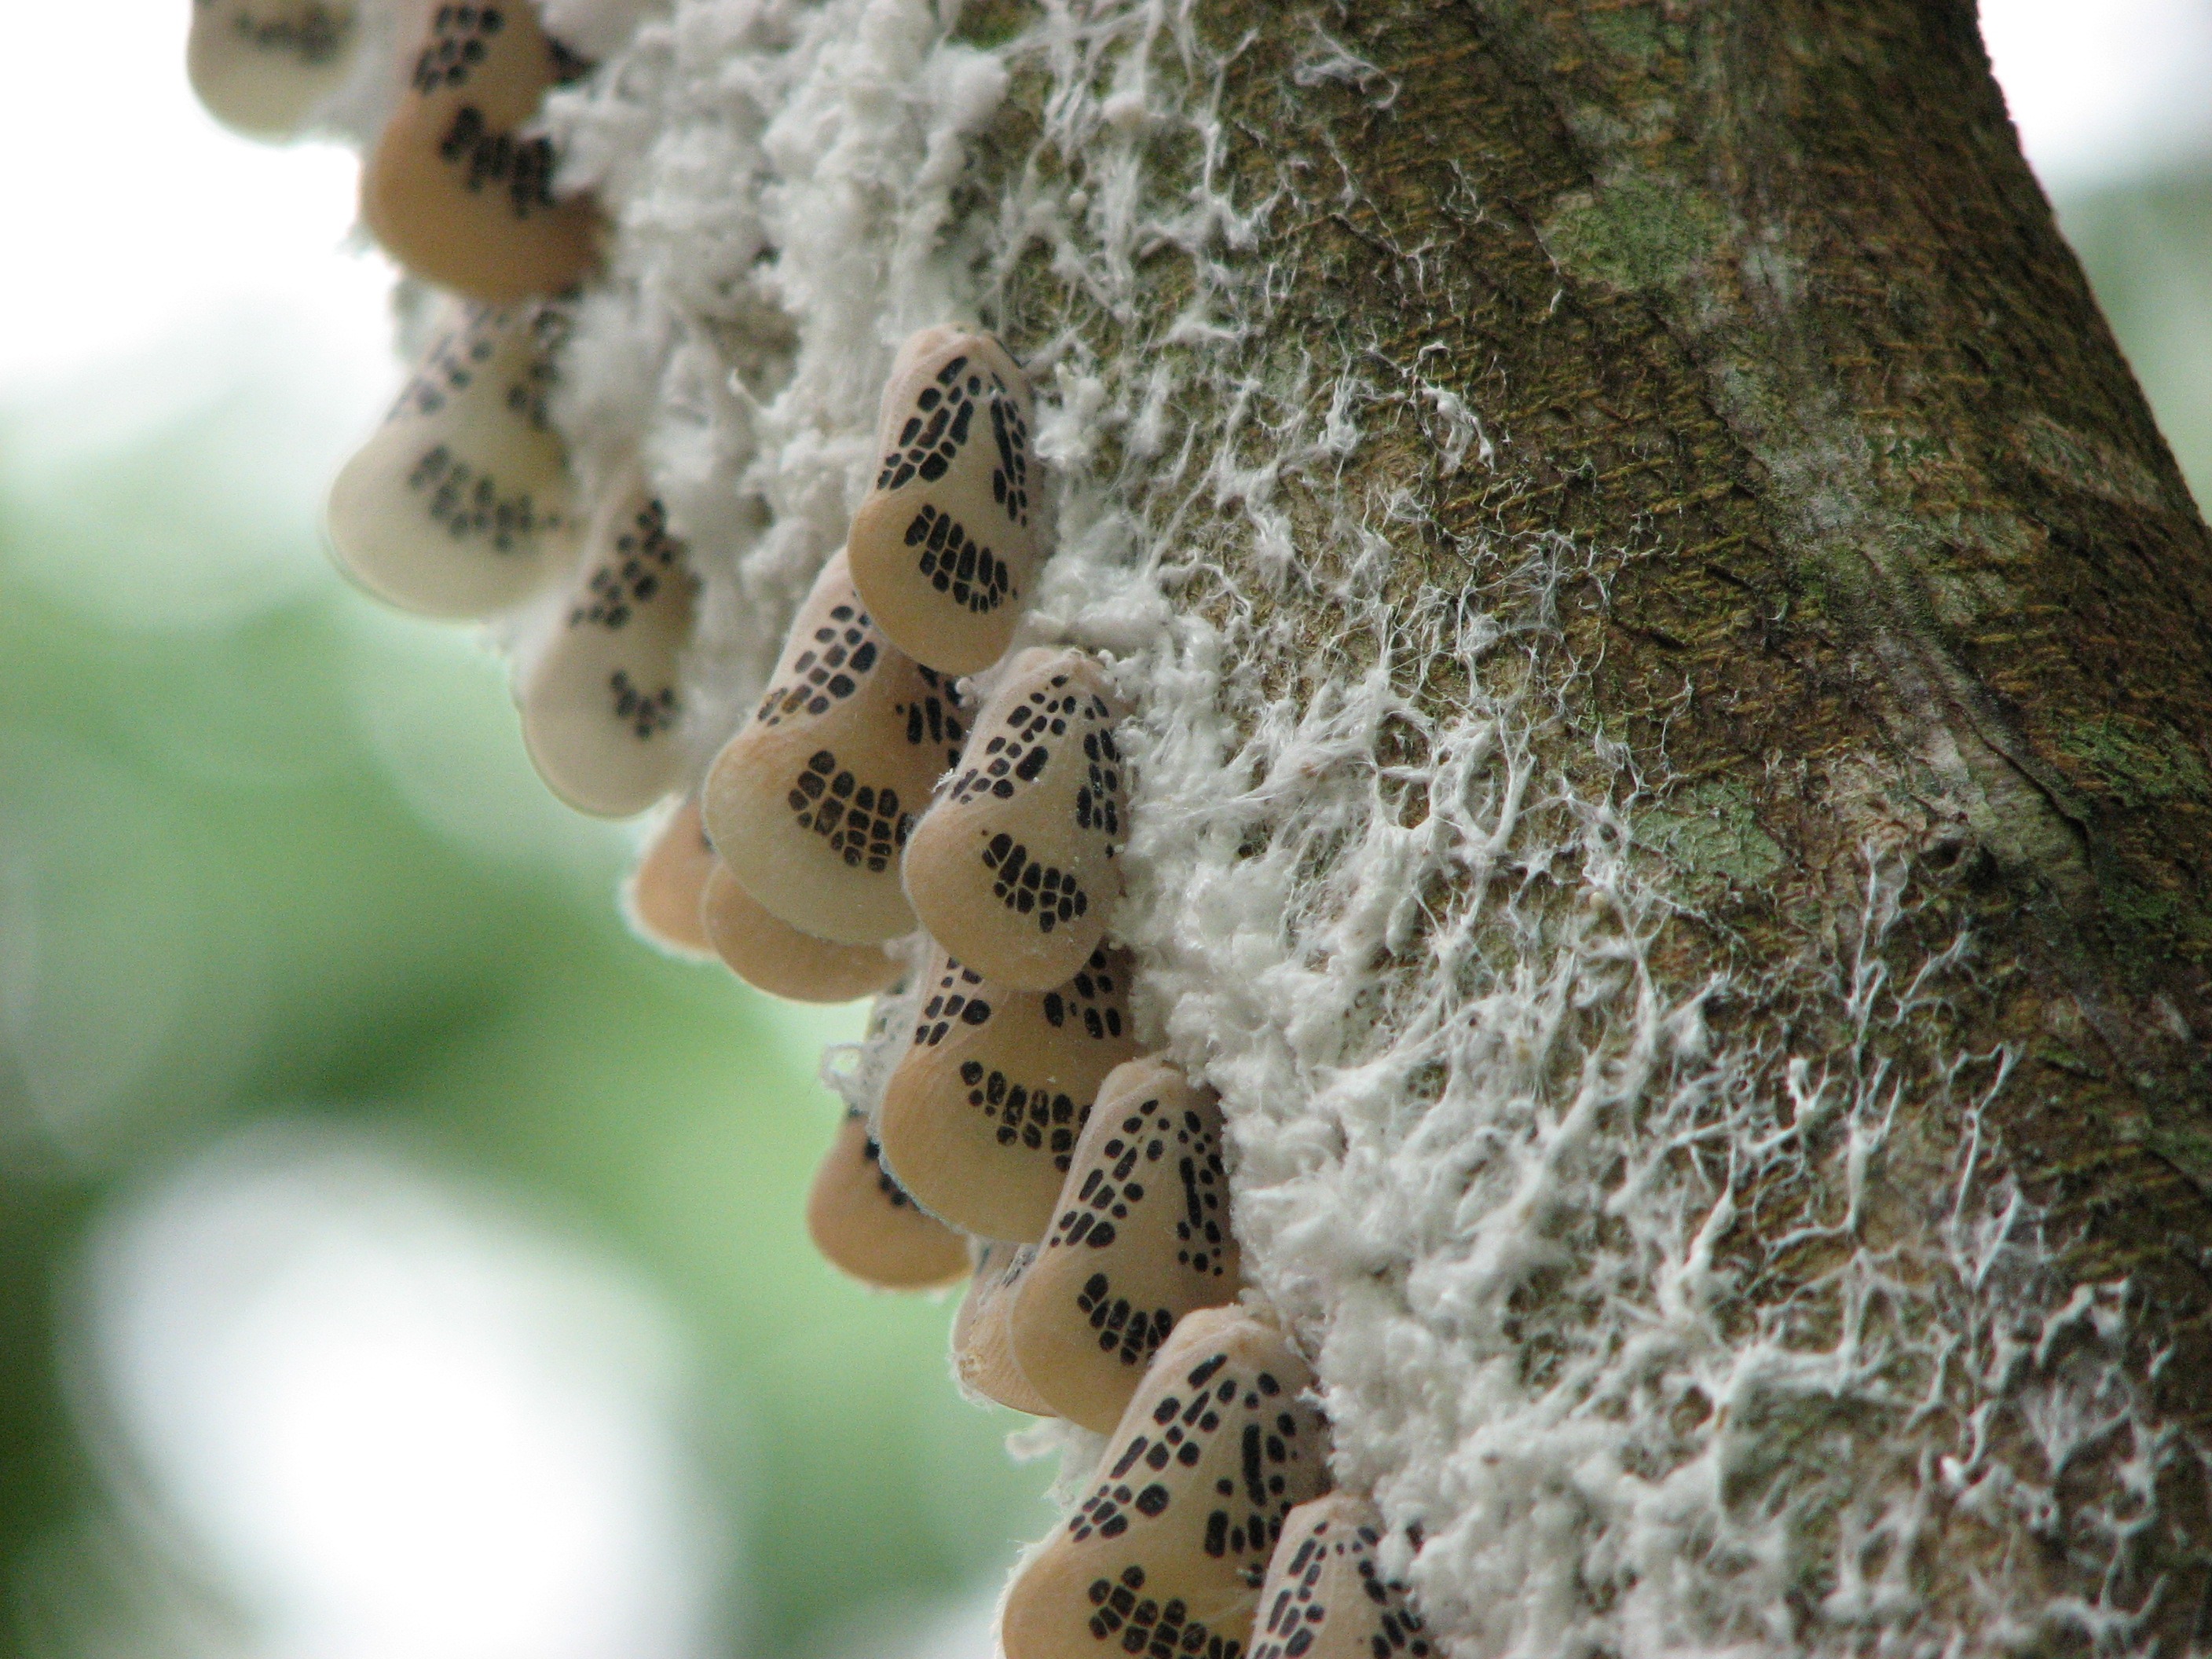
tree, nature, branch, plant, photography, leaf, flower, wildlife, pattern, green, insect, botany, flora, fauna, invertebrate, close up, insects, butterflies, silk, macro photography, moths and butterflies